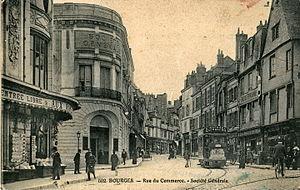
Carte postale ancienne éditée par Maquaire n°502
Le tramway de Bourges est un réseau de tramway urbain qui a desservi la ville de Bourges, dans le Cher, entre 1898 et 1949.